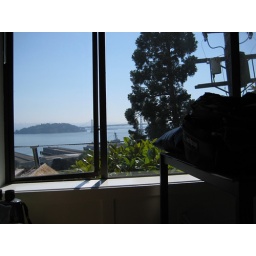
the view when I woke up. my parents house on telegraph hill in SF